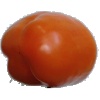
Label: orange_pepper